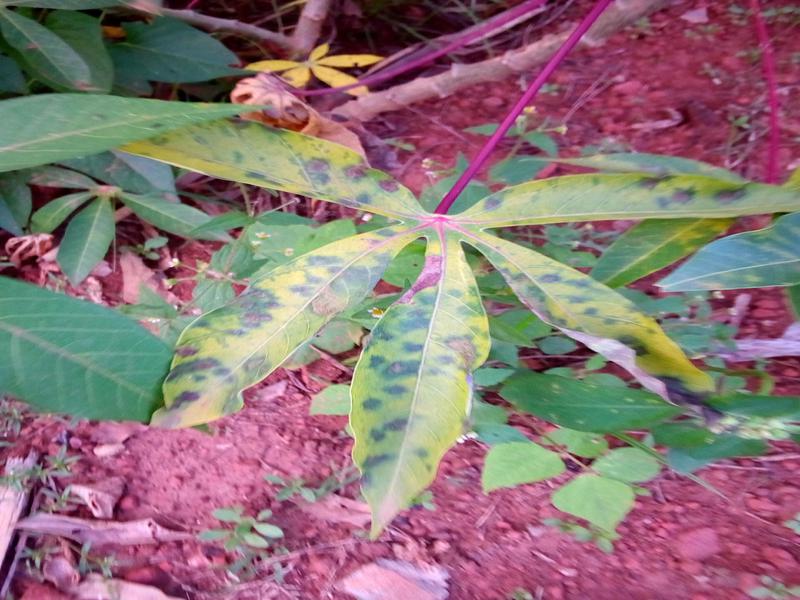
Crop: cassava
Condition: bacterial_blight